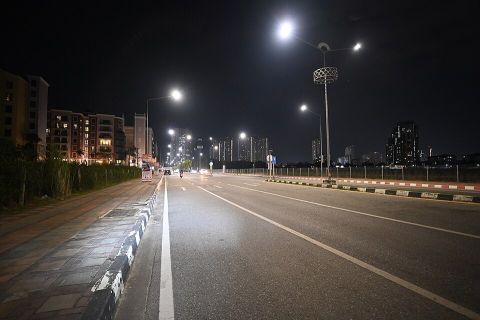
Road surface condition: dry